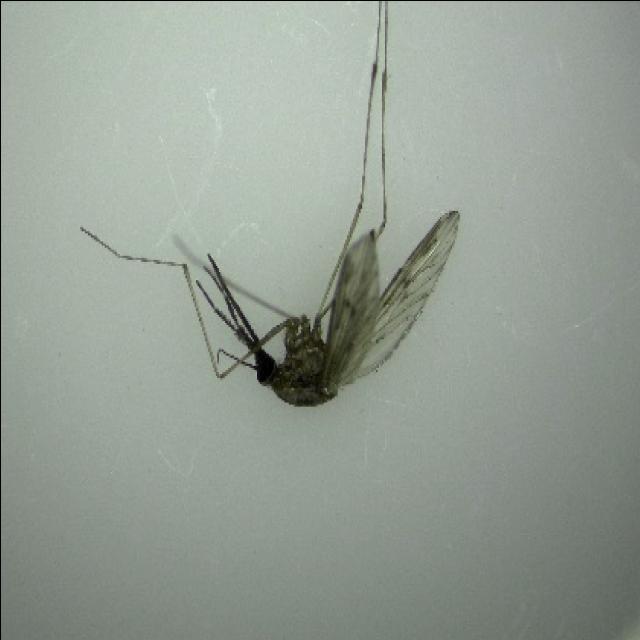
Species: anopheles_sinensis